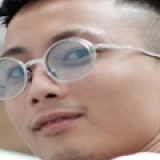
ca sĩ Rhymastic